Answer in natural language. How many Beds are visible in the scene? Choose between the following options: 1, 0, 2, 3 or 4
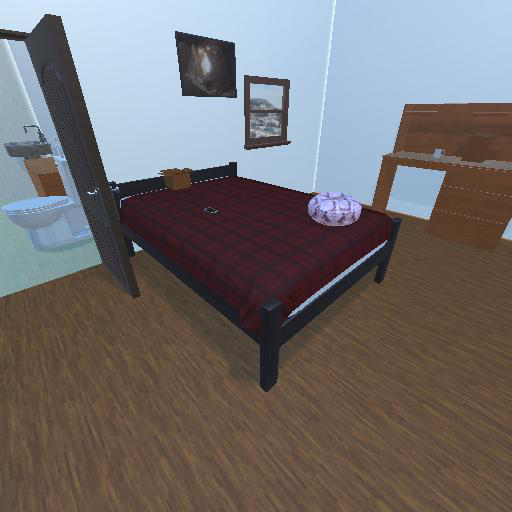
<answer>1</answer>